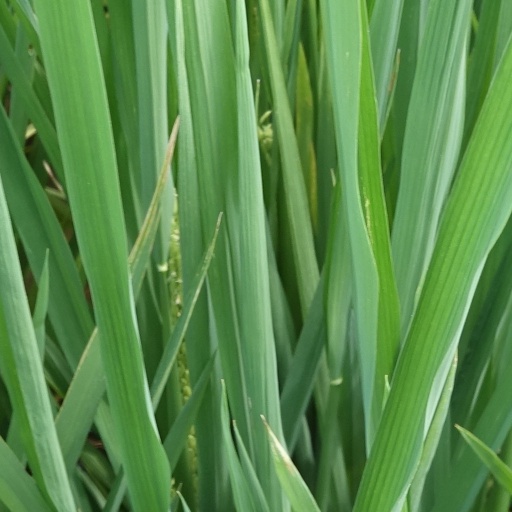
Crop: rice